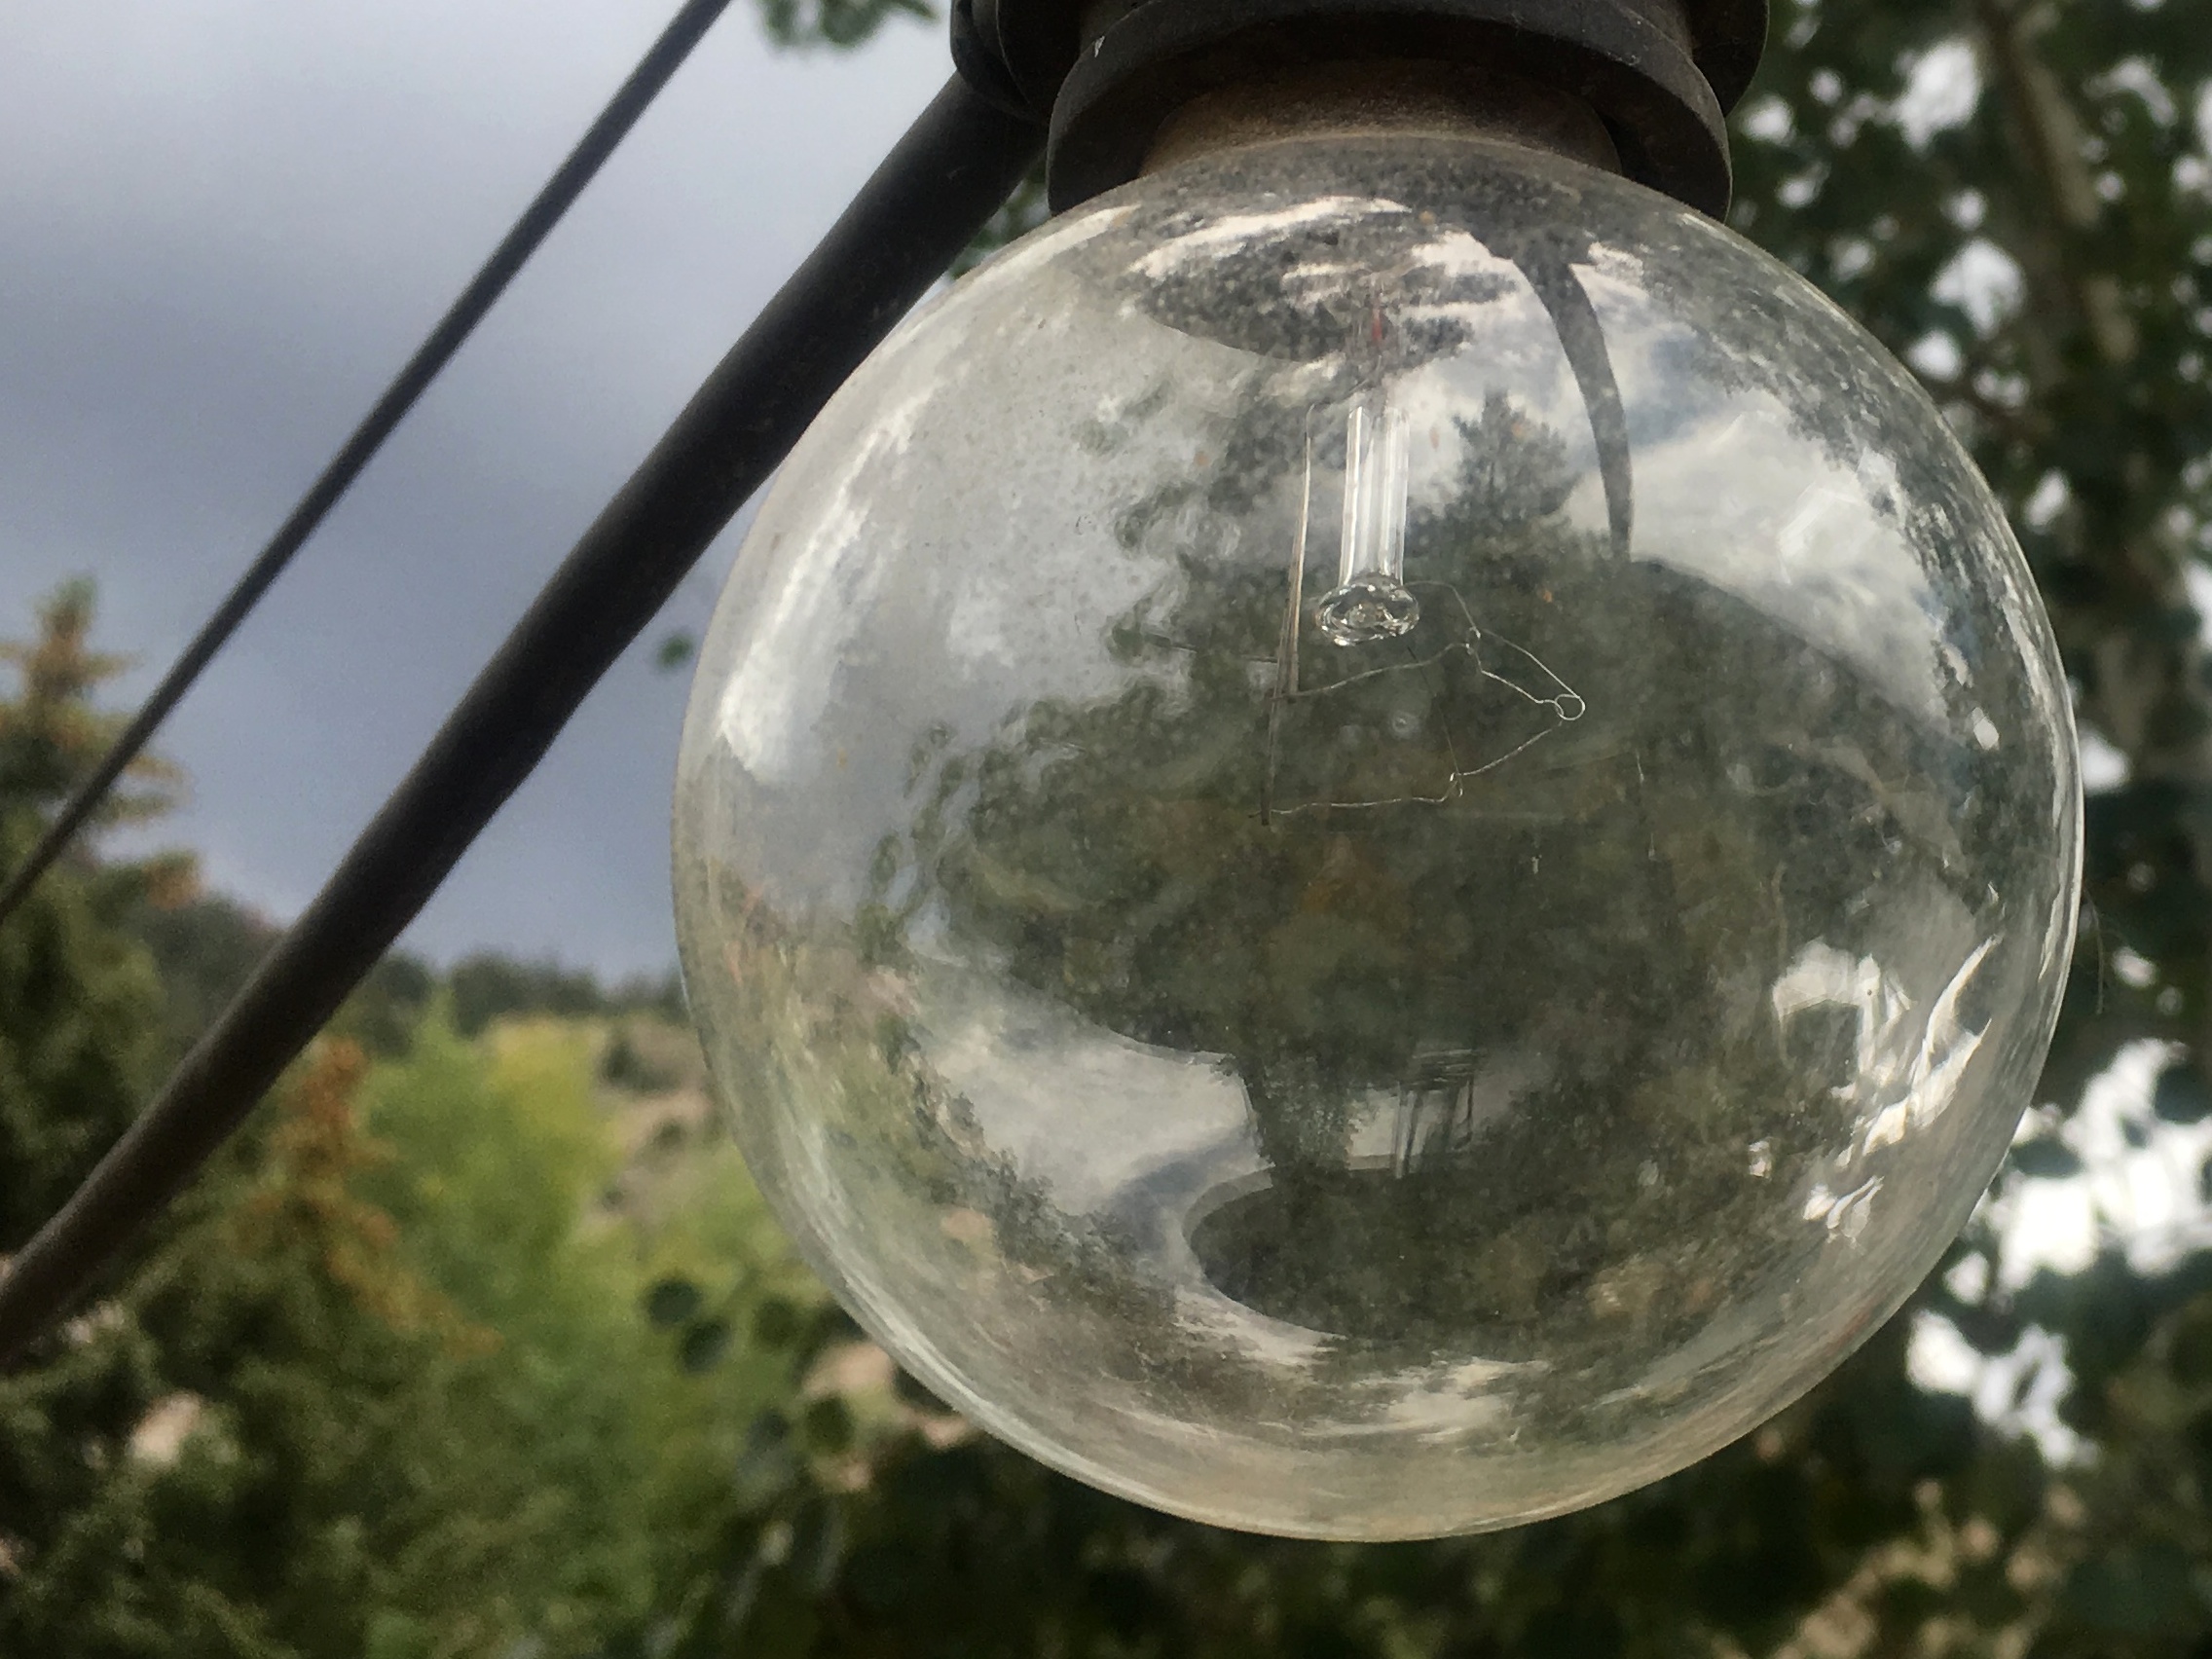
water, light, glass, lighting, sphere, liquid bubble